American cuisine

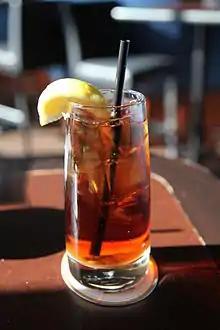
Sweet tea

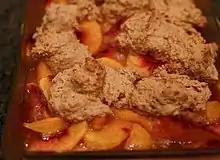
Peach cobbler is a popular Southern dessert.

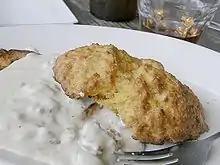
Biscuits and gravy

When referring to the American South as a region, typically it should indicate Southern Maryland and the states that were once part of the Old Confederacy, with the dividing line between the East and West jackknifing about 100 miles west of Dallas, Texas, and mostly south of the old Mason–Dixon line. Cities found in this area include New Orleans, Atlanta, Washington, D.C., Memphis, Charleston, and Charlotte with Houston, Texas being the largest. The Florida Panhandle is usually considered part of the South, but the Florida peninsula (especially its lower half) is not.